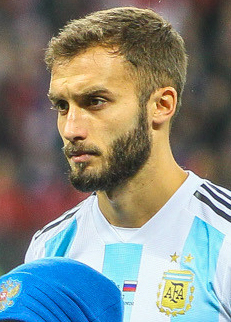
เฆร์มัน เปเซลา

| name = เฆร์มัน เปเซลา
| image = Germán Pezzella (cropped).jpg
| caption = เปเซลาเมื่อครั้งทำหน้าที่ร่วมกับฟุตบอลทีมชาติอาร์เจนตินา|ทีมชาติอาร์เจนตินาใน ค.ศ. 2017
| full_name = เฆร์มัน อาเลโฆ เปเซลา
| birth_place = บาอิอาบลังกา ประเทศอาร์เจนตินา
| height = 1.90 m
| currentclub = เรอัลเบติส|เบติส
| clubnumber = 6
| position = เซ็นเตอร์แบ็ก
| youthclubs1 = กิโลเมโตรซิงโก
| youthclubs2 = ฆูเวนตุดอูนิดา
| youthyears3 = ค.ศ. 2000–2005
| youthclubs3 = กลุบโอลิมโป|โอลิมโป
| youthyears4 = ค.ศ. 2005–2011
| youthclubs4 = กลุบอัตเลติโกริเบร์เปลต|ริเบร์เปลต
| years1 = ค.ศ. 2011–2015
| clubs1 = กลุบอัตเลติโกริเบร์เปลต|ริเบร์เปลต
| caps1 = 43
| goals1 = 2
| years2 = ค.ศ. 2015–2018
| clubs2 = เรอัลเบติส|เบติส
| caps2 = 61
| goals2 = 4
| years3 = ค.ศ. 2017–2018
| clubs3 = → สโมสรฟุตบอลฟีออเรนตีนา|ฟีออเรนตีนา (ยืมตัว)
| caps3 = 34
| goals3 = 1
| years4 = ค.ศ. 2018–2021
| clubs4 = สโมสรฟุตบอลฟีออเรนตีนา|ฟีออเรนตีนา
| caps4 = 97
| goals4 = 6
| years5 = ค.ศ. 2021–
| clubs5 = เรอัลเบติส|เบติส
| caps5 = 56
| goals5 = 1
| nationalyears1 = ค.ศ. 2009–2011
| nationalteam1 = ฟุตบอลทีมชาติอาร์เจนตินารุ่นอายุไม่เกิน 20 ปี|อาร์เจนตินา ยู-20 ปี
| nationalcaps1 = 15
| nationalgoals1 = 0
| nationalyears2 = ค.ศ. 2011
| nationalteam2 = ฟุตบอลทีมชาติอาร์เจนตินารุ่นอายุไม่เกิน 23 ปี|อาร์เจนตินา ยู-23 ปี
| nationalcaps2 = 5
| nationalgoals2 = 2
| nationalyears3 = ค.ศ. 2017–
| nationalteam3 = ฟุตบอลทีมชาติอาร์เจนตินา|อาร์เจนตินา
| nationalcaps3 = 38
| nationalgoals3 = 3
MedalCountry|
เฆร์มัน อาเลโฆ เปเซลา (, ; 27 มิถุนายน ค.ศ. 1991 – ) เป็นนักฟุตบอลระดับอาชีพชาวอาร์เจนตินา ซึ่งปัจจุบันทำหน้าที่ในตำแหน่งเซ็นเตอร์แบ็กให้สโมสรเรอัลเบติสในลาลิกา รวมถึงฟุตบอลทีมชาติอาร์เจนตินา ซึ่งเขาได้คว้าแชมป์ฟุตบอลโลก 2022 ร่วมกับทีมดังกล่าว
== อาชีพสโมสร ==
=== อาชีพช่วงแรก ===
เปเซลาเข้าร่วมทีมเยาวชนของสโมสรกลุบอัตเลติโกริเบร์เปลตใน ค.ศ. 2005 ขณะอายุ 14 ปี หลังจากเป็นตัวแทนของกลุบโอลิมโป
หลังจากสร้างความประทับใจให้แก่ทีมสำรองของอดีตนี้ เขาก็ได้รับการเรียกตัวไปอุ่นเครื่องที่ประเทศแคนาดา โดยปรากฏตัวในเกมกระชับมิตรกับสโมสรฟุตบอลโทรอนโต, มอนทรีออลอิมแพกต์ (เอ็มแอลเอส)|มอนทรีออลอิมแพกต์ และสโมสรฟุตบอลเอฟเวอร์ตัน|เอฟเวอร์ตัน
=== ริเบร์เปลต ===
หลังจากเป็นตัวสำรอง (ฟุตบอล)|ตัวสำรองที่ไม่ได้ใช้ในเกมเยือนเสมอกับกลุบอัตเลติโกอูรากัน 0 ประตูต่อ 0 เมื่อวันที่ 18 ตุลาคม ค.ศ. 2009 เปเซลาได้เปิดตัวชุดใหญ่เมื่อวันที่ 7 ธันวาคม ค.ศ. 2011 โดยเริ่มในเหย้าด้วยชัยชนะ 1 ประตูต่อ 0 เมื่อครั้งพบกับเดเฟนโซเรสเดเบลกราโนสำหรับการแข่งโกปาอาร์เจนตินาของโกปาอาร์เจนตินา ฤดูกาล 2011–12|ฤดูกาลดังกล่าว การเปิดตัวในลีกของเขาเกิดขึ้นในวันที่ 2 มีนาคมของปีถัดไป โดยเขาเล่นเต็ม 90 นาทีในเหย้าที่เสมอกับกิลเมสอัตเลติโกกลุบ 0 ประตูต่อ 0
== อ้างอิง ==
== แหล่งข้อมูลอื่น ==
* Profile at the Real Betis website
*
*
Navboxes
| title = ทีมอาร์เจนตินา
| bg = white
| fg = #0074E7
| bordercolor = black
หมวดหมู่:นักฟุตบอลชายชาวอาร์เจนตินา
หมวดหมู่:กองหลังตัวกลางฟุตบอลชาย
หมวดหมู่:ผู้เล่นในปริเมราดิบิซิออนเดอาร์เฆนตินา
หมวดหมู่:ผู้เล่นกลุบอัตเลติโกริเบร์เปลต
หมวดหมู่:ผู้เล่นในลาลิกา
หมวดหมู่:ผู้เล่นเรอัลเบติส
หมวดหมู่:ผู้เล่นในเซเรียอา
หมวดหมู่:ผู้เล่นสโมสรฟุตบอลฟีออเรนตีนา
หมวดหมู่:ผู้เล่นในโกปาอาเมริกา 2019
หมวดหมู่:ผู้เล่นในโกปาอาเมริกา 2021
หมวดหมู่:ผู้เล่นในฟุตบอลโลก 2022
หมวดหมู่:นักฟุตบอลชายทีมชาติอาร์เจนตินา
หมวดหมู่:ผู้เล่นในชุดชนะเลิศโกปาอาเมริกา